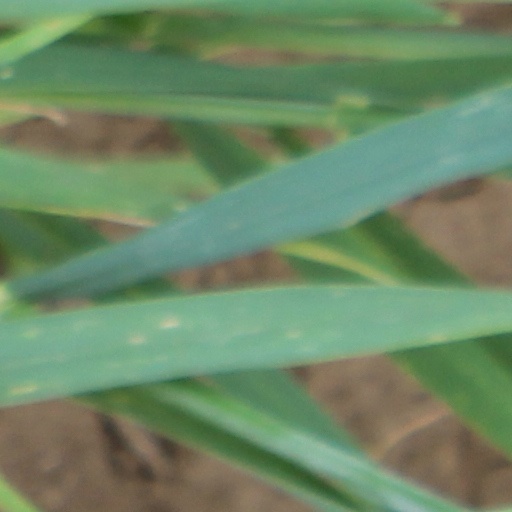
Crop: wheat